Pueblo de Los Ángeles

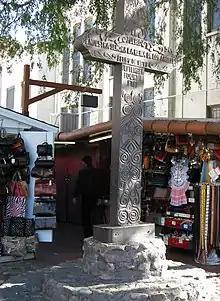
Monument commemorating origin of Pueblo de Los Angeles

As local lore tells it, on September 4, 1781 the 44 "pobladores" gathered at San Gabriel Mission and, escorted by a military detachment and two priests from the Mission, set out for the site that Crespí had chosen. In reality, several of the families were probably already working on their plots of land as early as late July. Governor de Neve gave the new town the name "El Pueblo de la Reina de los Ángeles"-The Town of the Queen of the Angels. In accordance with the Laws of the Indies and "Reglamento" the new towns in Alta California were to have four square leagues of land; that is a distance marked by one league in each cardinal direction from the town center. The streets, however, were laid out at forty-five degrees from the cardinal directions, a plan which is still preserved in Downtown Los Angeles. The old town limits are still marked by Hoover and Indiana Streets in the west and east respectively. In 1784 an "asistencia" or sub-mission of the San Gabriel Mission was established on the central plaza, to provide religious services to the settlers.